Restoration of the Elwha River

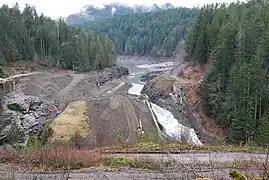
What remained of the Elwha Dam as of February 14, 2012

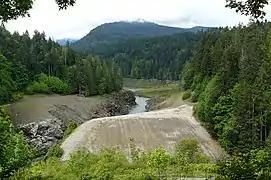
Elwha Dam removal finished (May 2013)

Removal of the Elwha Dam began in September 2011 and was finished in spring 2012, ahead of schedule. Removal of the second dam, the Glines Canyon Dam, was completed on August 26, 2014. The dam removal process was originally projected to last two and a half to three years. The estimated cost of removing both dams was $40 to $60 million. The total cost of the Elwha River restoration is approximately $351.4 million. This price includes the purchase of the two dams and related facilities, construction of two water treatment plants and other facilities to protect water users, and construction of flood protection facilities, a fish hatchery, and a greenhouse for growing native plants for revegetation.